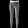
Label: Trouser